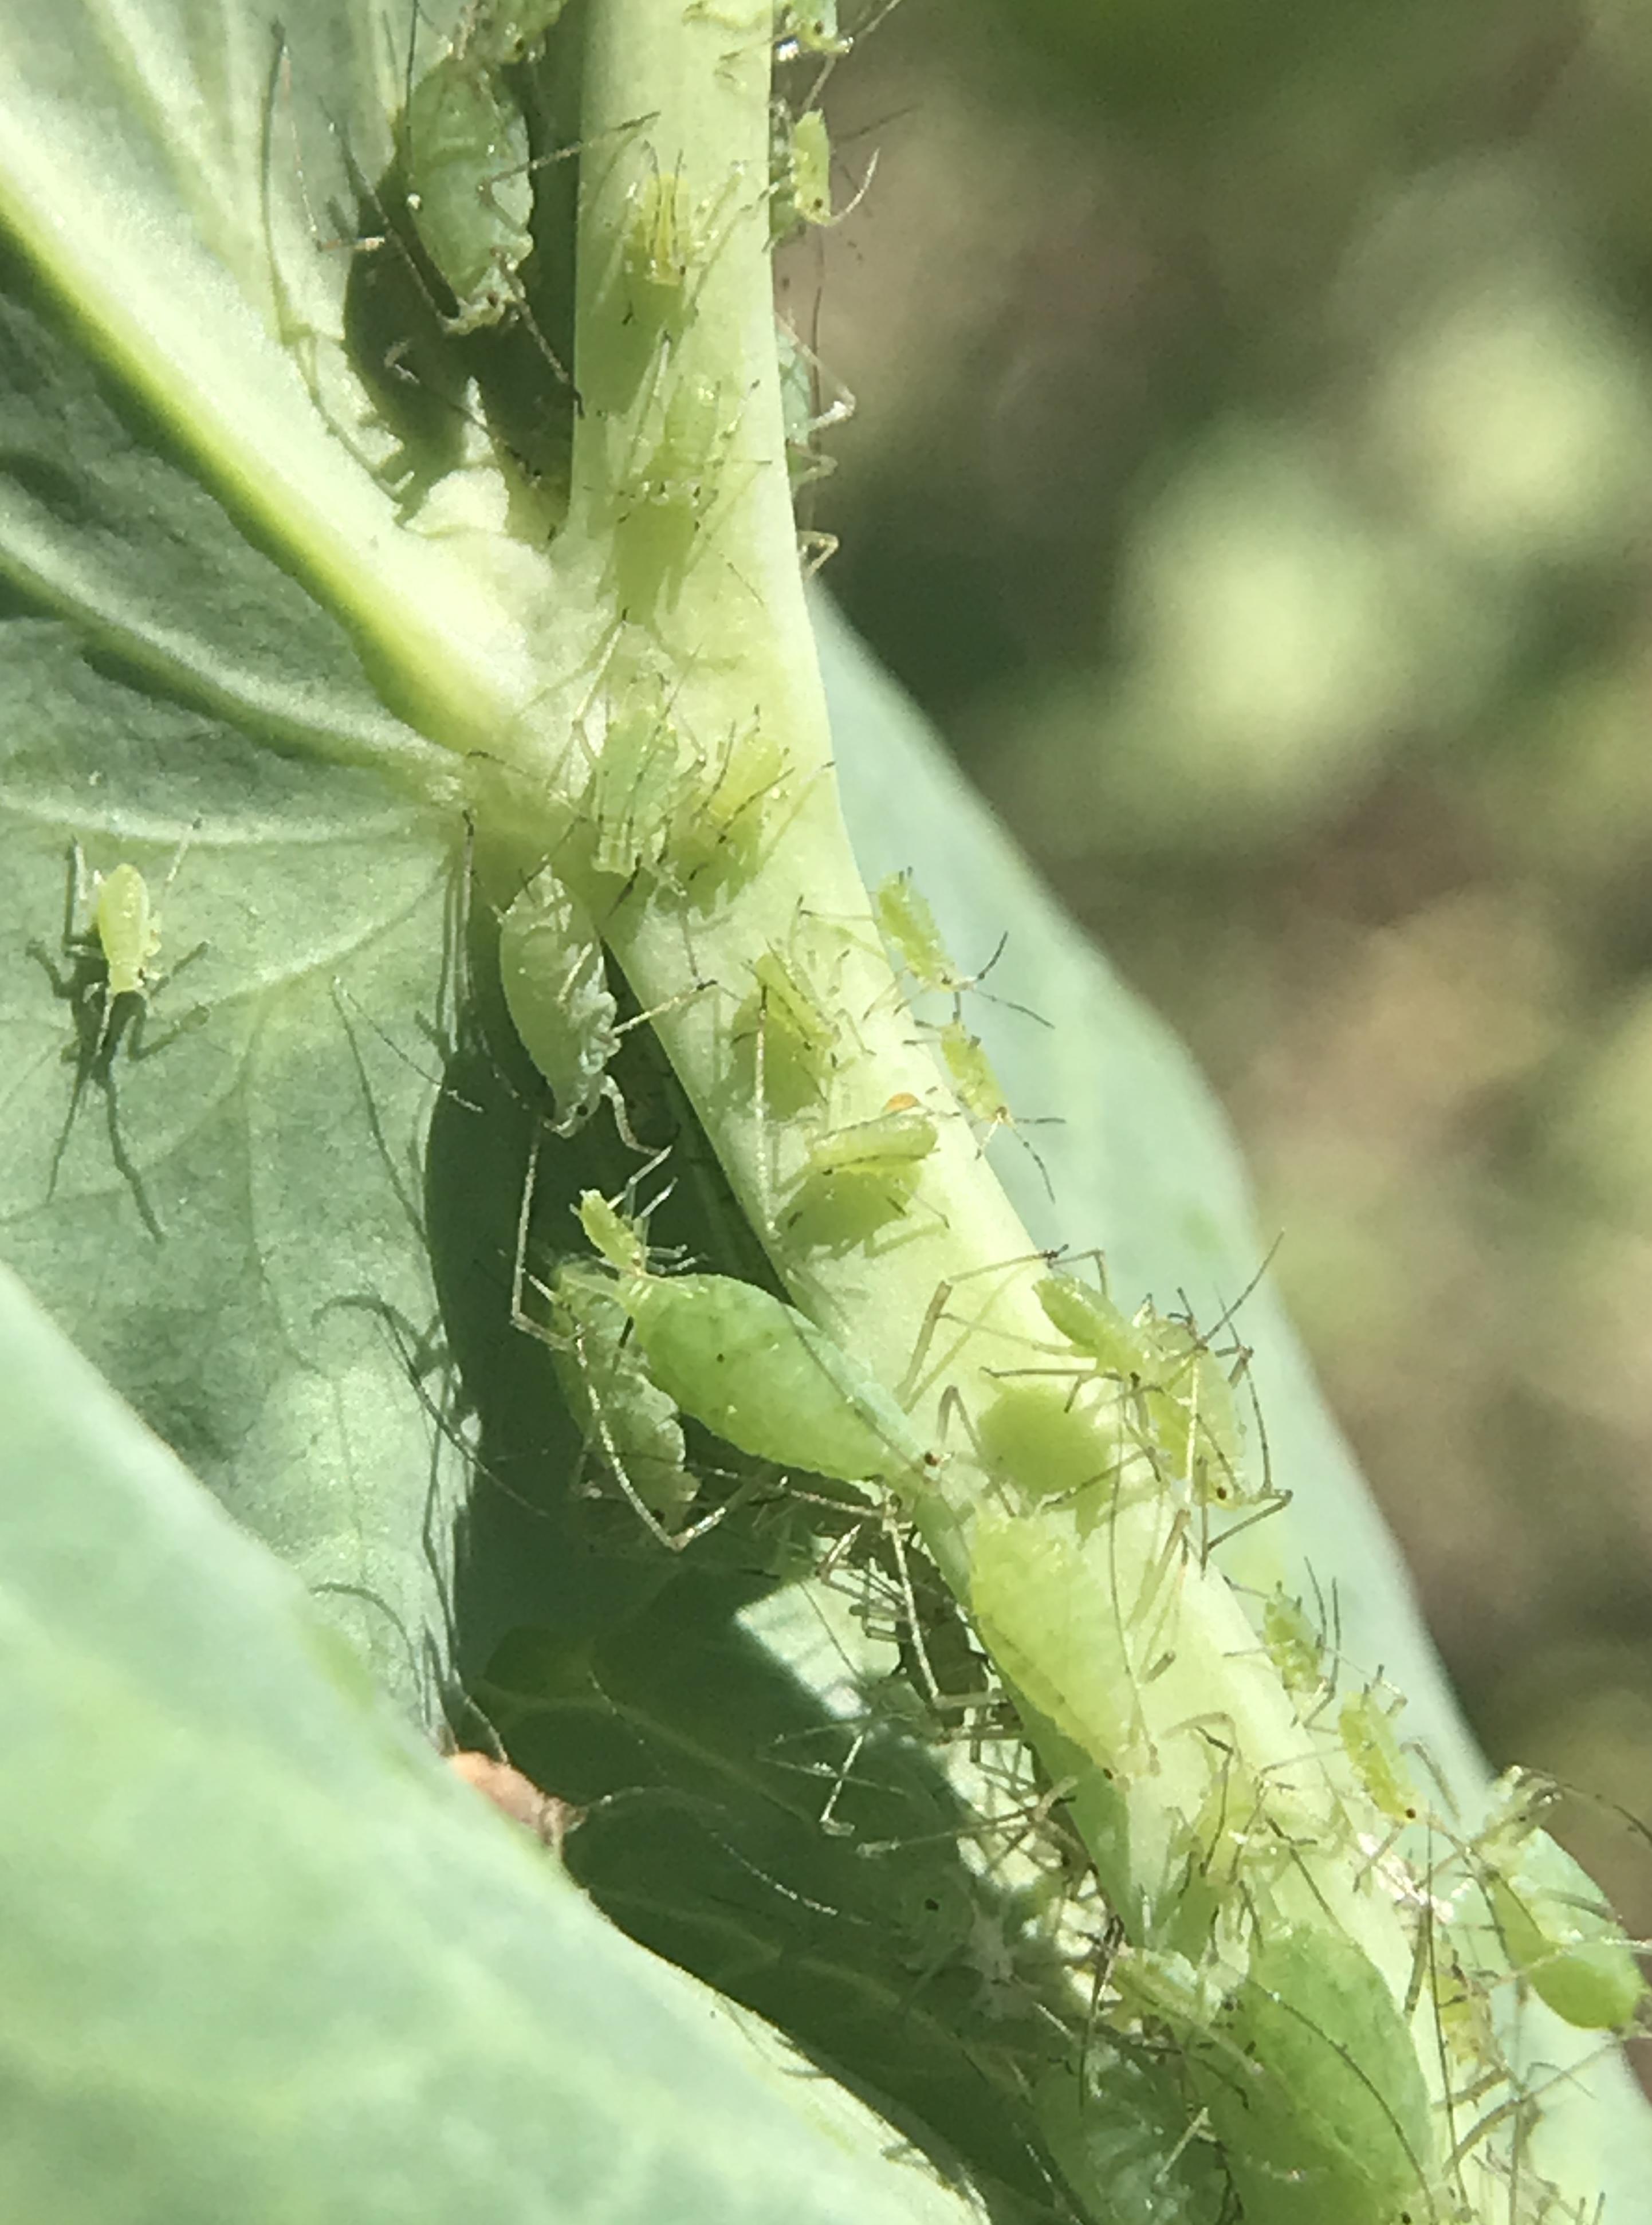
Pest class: pea_aphid